List of career achievements by Kobe Bryant

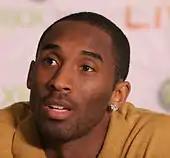
Head shot of Kobe Bryant in street clothes at a press conference

Kobe Bryant was a shooting guard for the Los Angeles Lakers of the National Basketball Association (NBA) for his entire 20-year career. Selected 13th overall by the Charlotte Hornets in the 1996 NBA draft, Bryant was traded to the Los Angeles Lakers for Vlade Divac a month later. He and then-teammate Shaquille O'Neal led the Lakers to three consecutive NBA championships from 2000 to 2002. After O'Neal was traded to the Miami Heat following the 2003–04 season, Bryant became the cornerstone of the Lakers franchise. He led the NBA in scoring during the and seasons. In 2006, Bryant scored a career-high 81 points against the Toronto Raptors, the second-highest number of points scored in a game in NBA history, behind only Wilt Chamberlain's 100 point performance, and highest output for a guard, as well as being the most points scored by an individual during a televised performance. Bryant was awarded the regular season's Most Valuable Player Award (MVP) in the 2007–08 season and led his team to the 2008 NBA Finals as the first seed in the Western Conference. As a member of the U.S. men's basketball team, Bryant was a two-time Olympic gold medalist starting with the 2008 Summer Olympics ("The Redeem Team") and following with the 2012 Summer Olympics team. He led the Lakers to two more championships in 2009 and 2010, winning the Finals MVP award on both occasions.